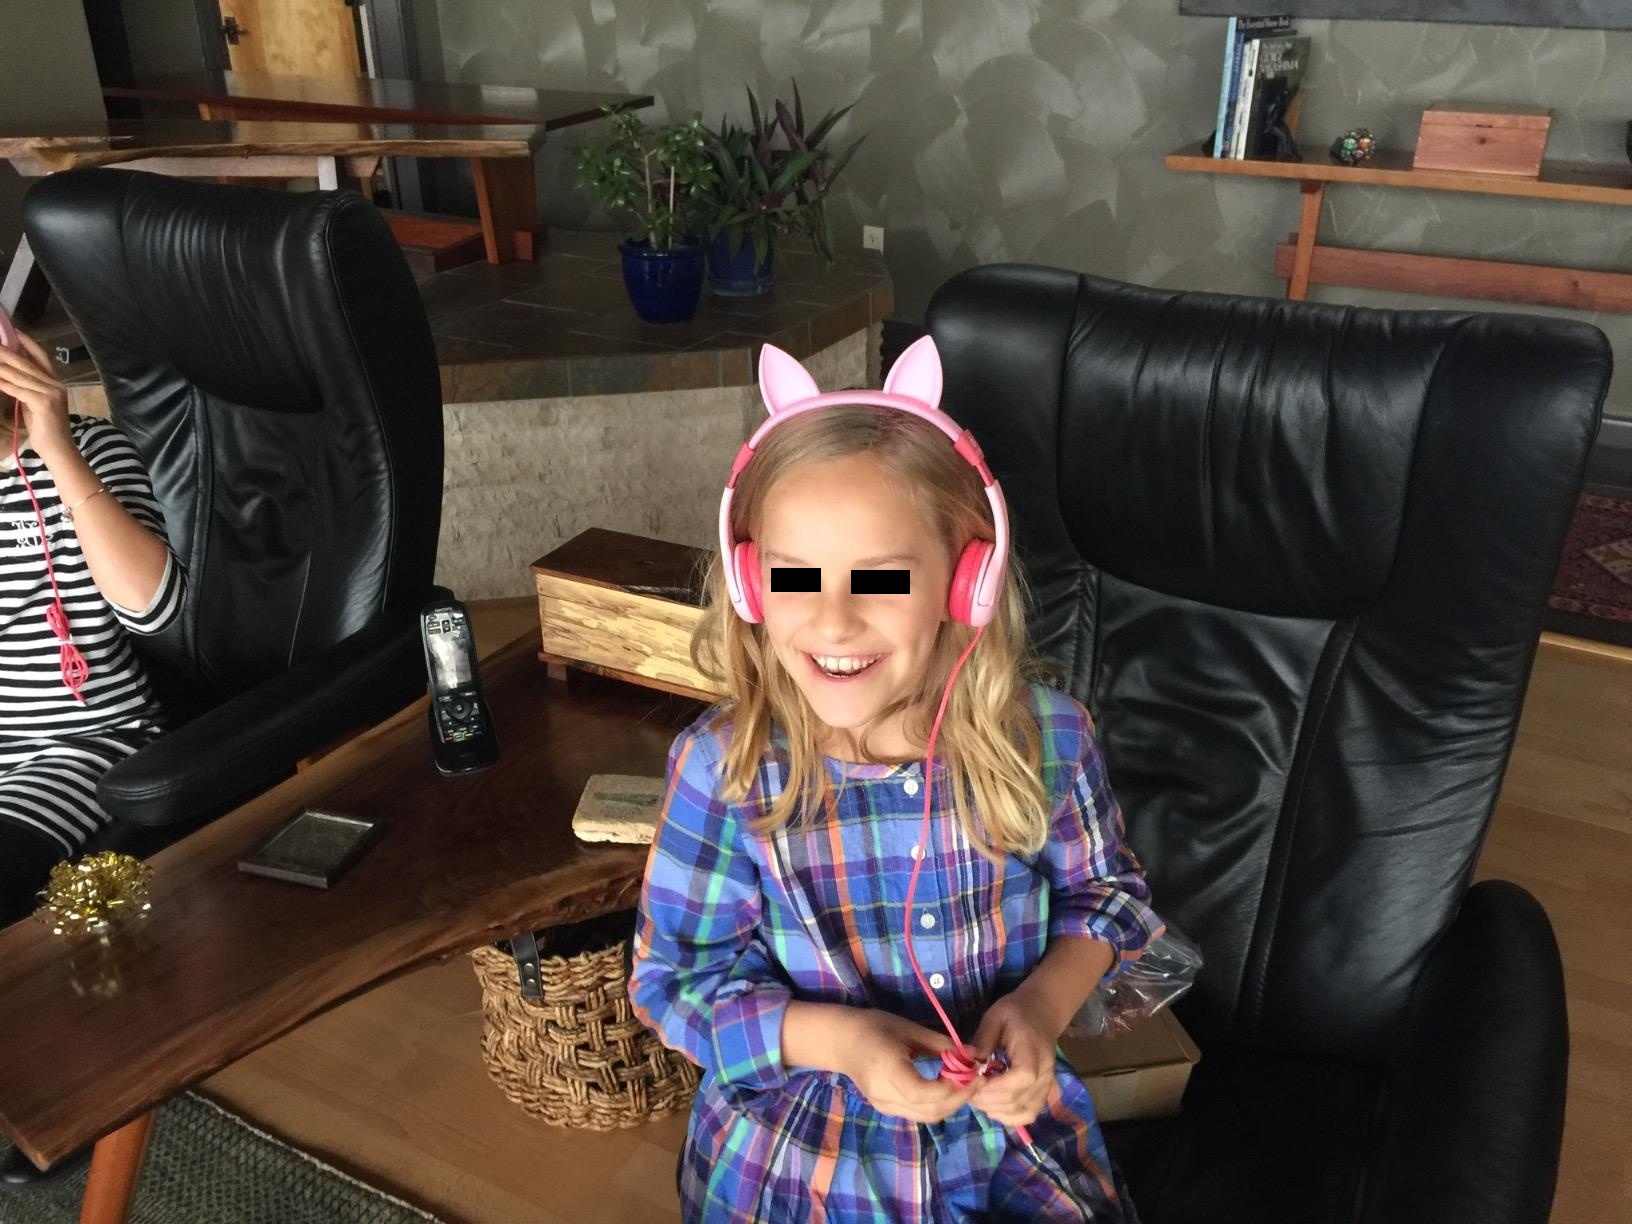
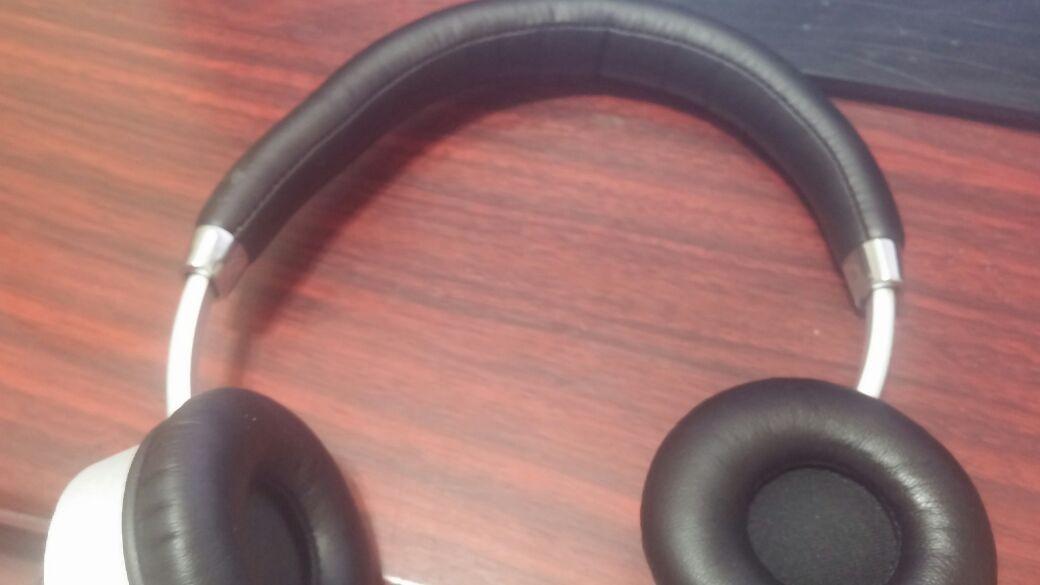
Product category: headphones
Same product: no